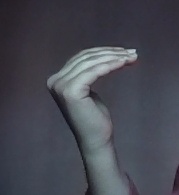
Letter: haa